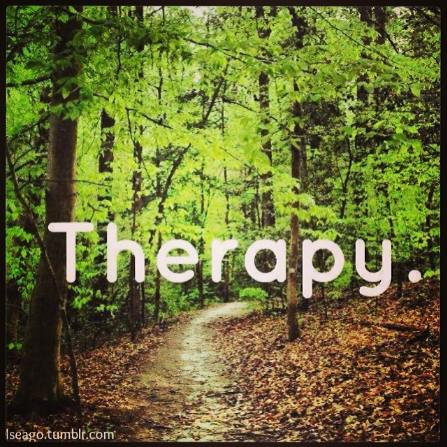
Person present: No